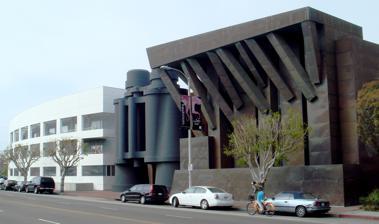
Building: Binoculars Building
Country: United States of America
Year built: 1991
Commercial office in California, United States Binoculars Building The Binoculars Building seen in May 2007 Alternative names Chiat/Day Building General information Type Commercial office Architectural style Postmodern Address 340 Main Street Town or city Venice, Los Angeles , California Country United States Coordinates 33°59′43″N 118°28′37″W / 33.99539°N 118.47692°W / 33.99539; -118.47692 Current tenants Google Completed 1991 Owner W. P. Carey & Co. Design and construction Architect(s) Frank Gehry The Binoculars Building is the common name of Google's Venice campus in Los Angeles , California . Originally known as the Chiat/Day Building , it was built in 1991 for the advertising agency Chiat/Day (now TBWA\Chiat\Day ) and designed by architect Frank Gehry . The building has a prominent public artwork entitled Giant Binoculars (1991), designed by artists Claes Oldenburg and Coosje van Bruggen , on its street-facing façade, hence the vernacular name. The Giant Binoculars sculpture covers both a car and pedestrian entrance; the entrance to the parking garage is between the two telescopes of the binoculars. The 75,000-square-foot (7,000 m 2 ) building was delayed for a few years after hazardous materials were found on the building site, requiring removal. The latest tenant of this building was Google in 2011, which added two neighboring buildings as part of a major expansion to establish a larger employment presence in Los Angeles. Panorama showing proportion of the building in May 2007. See also List of works by Frank Gehry References